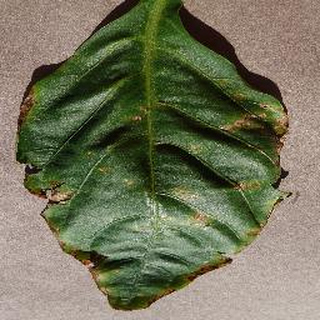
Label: bell_pepper_bacterial_spot